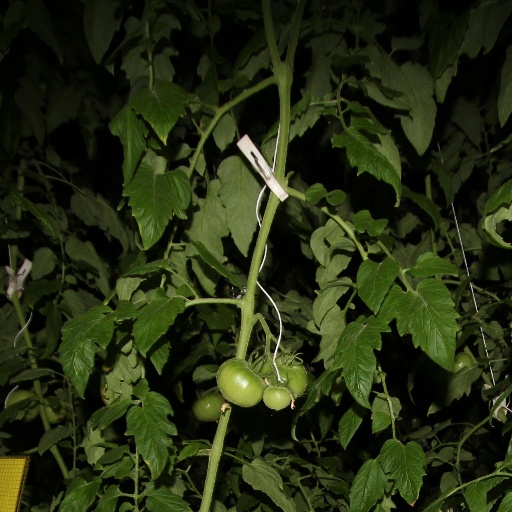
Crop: tomato